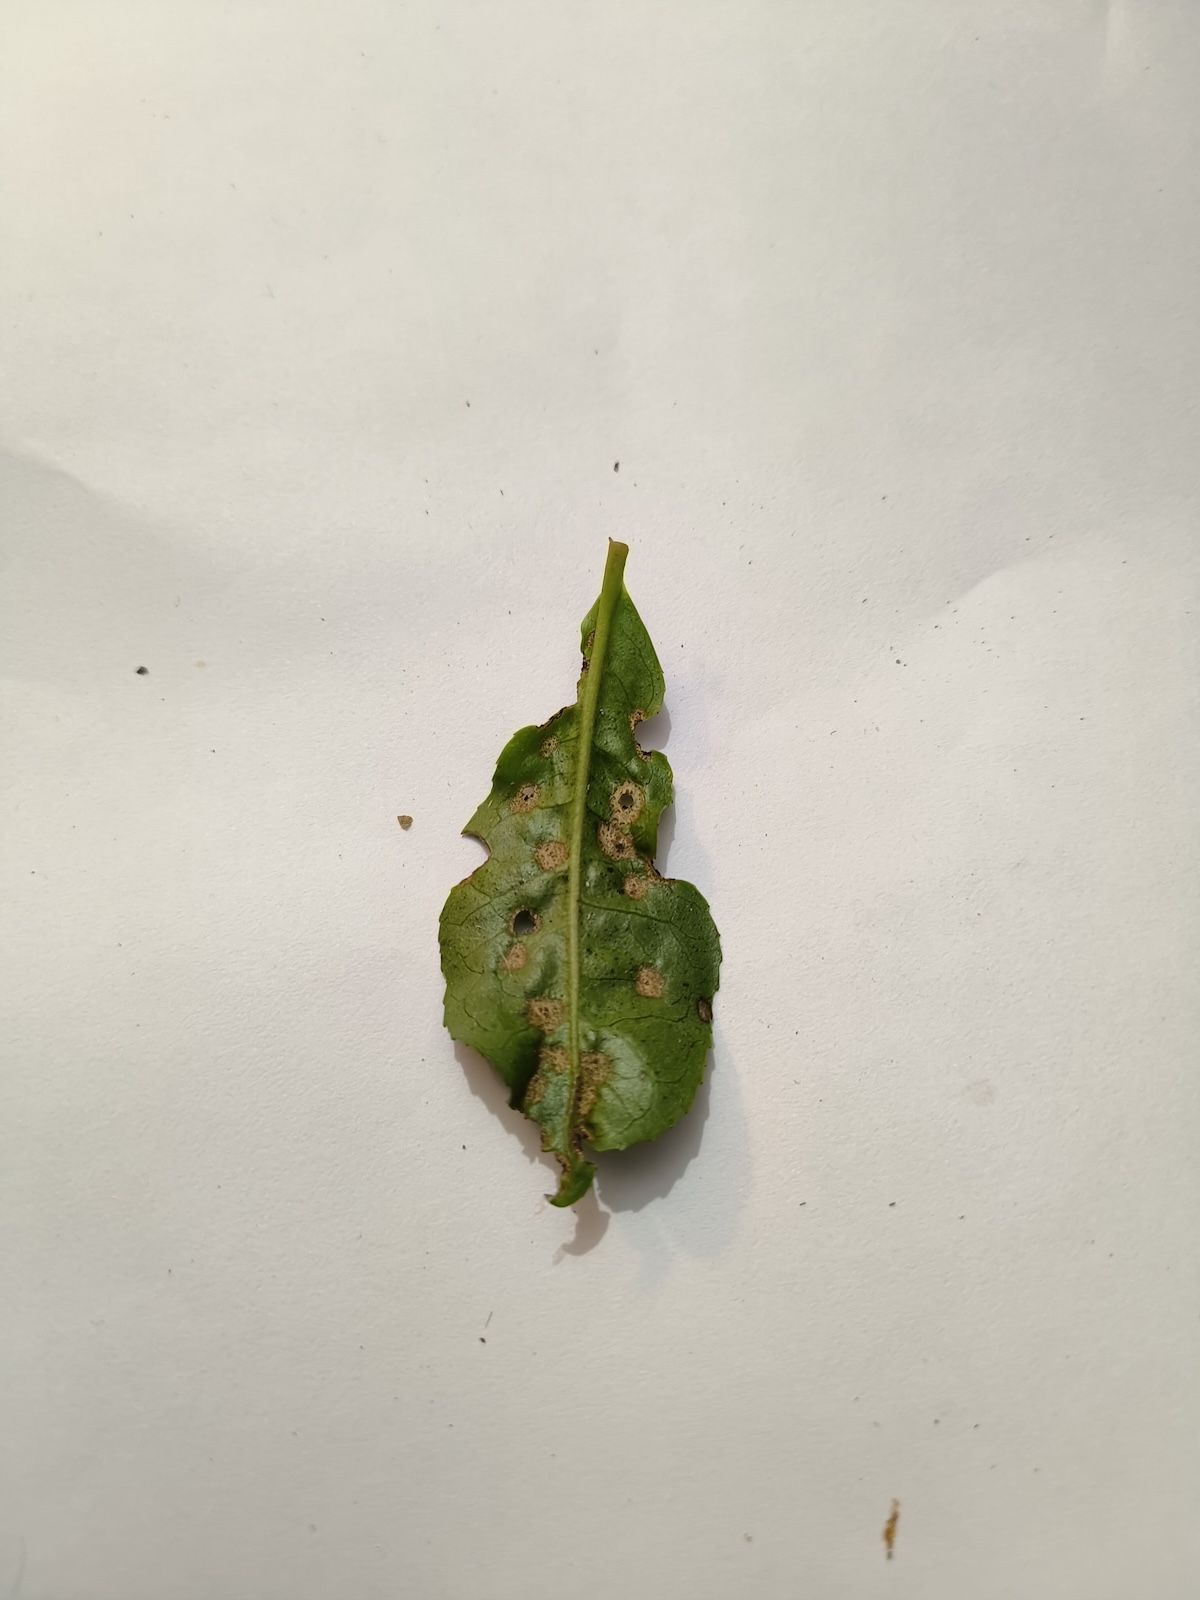
Label: Green mirid bug